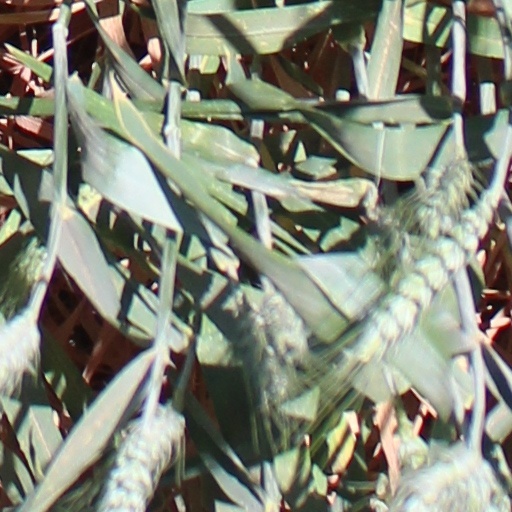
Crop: wheat